Karyam Nissaram

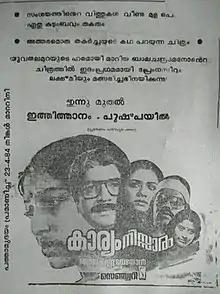
Theatrical release poster

Karyam Nissaram is a 1983 Indian Malayalam-language drama film produced by Raju Mathew under the banner of Century Films and written and directed by Balachandra Menon. The film stars Prem Nazir and Lakshmi, along with Lalu Alex, Balachandra Menon, Poornima Jayaram, Sukumari, Jalaja, Baiju and K. P. Ummer in supporting roles. It gives us a glimpse into the life of a family during the period when their children marry off. The film explores the concepts of marital life and the impact of trust issues in a relationship.